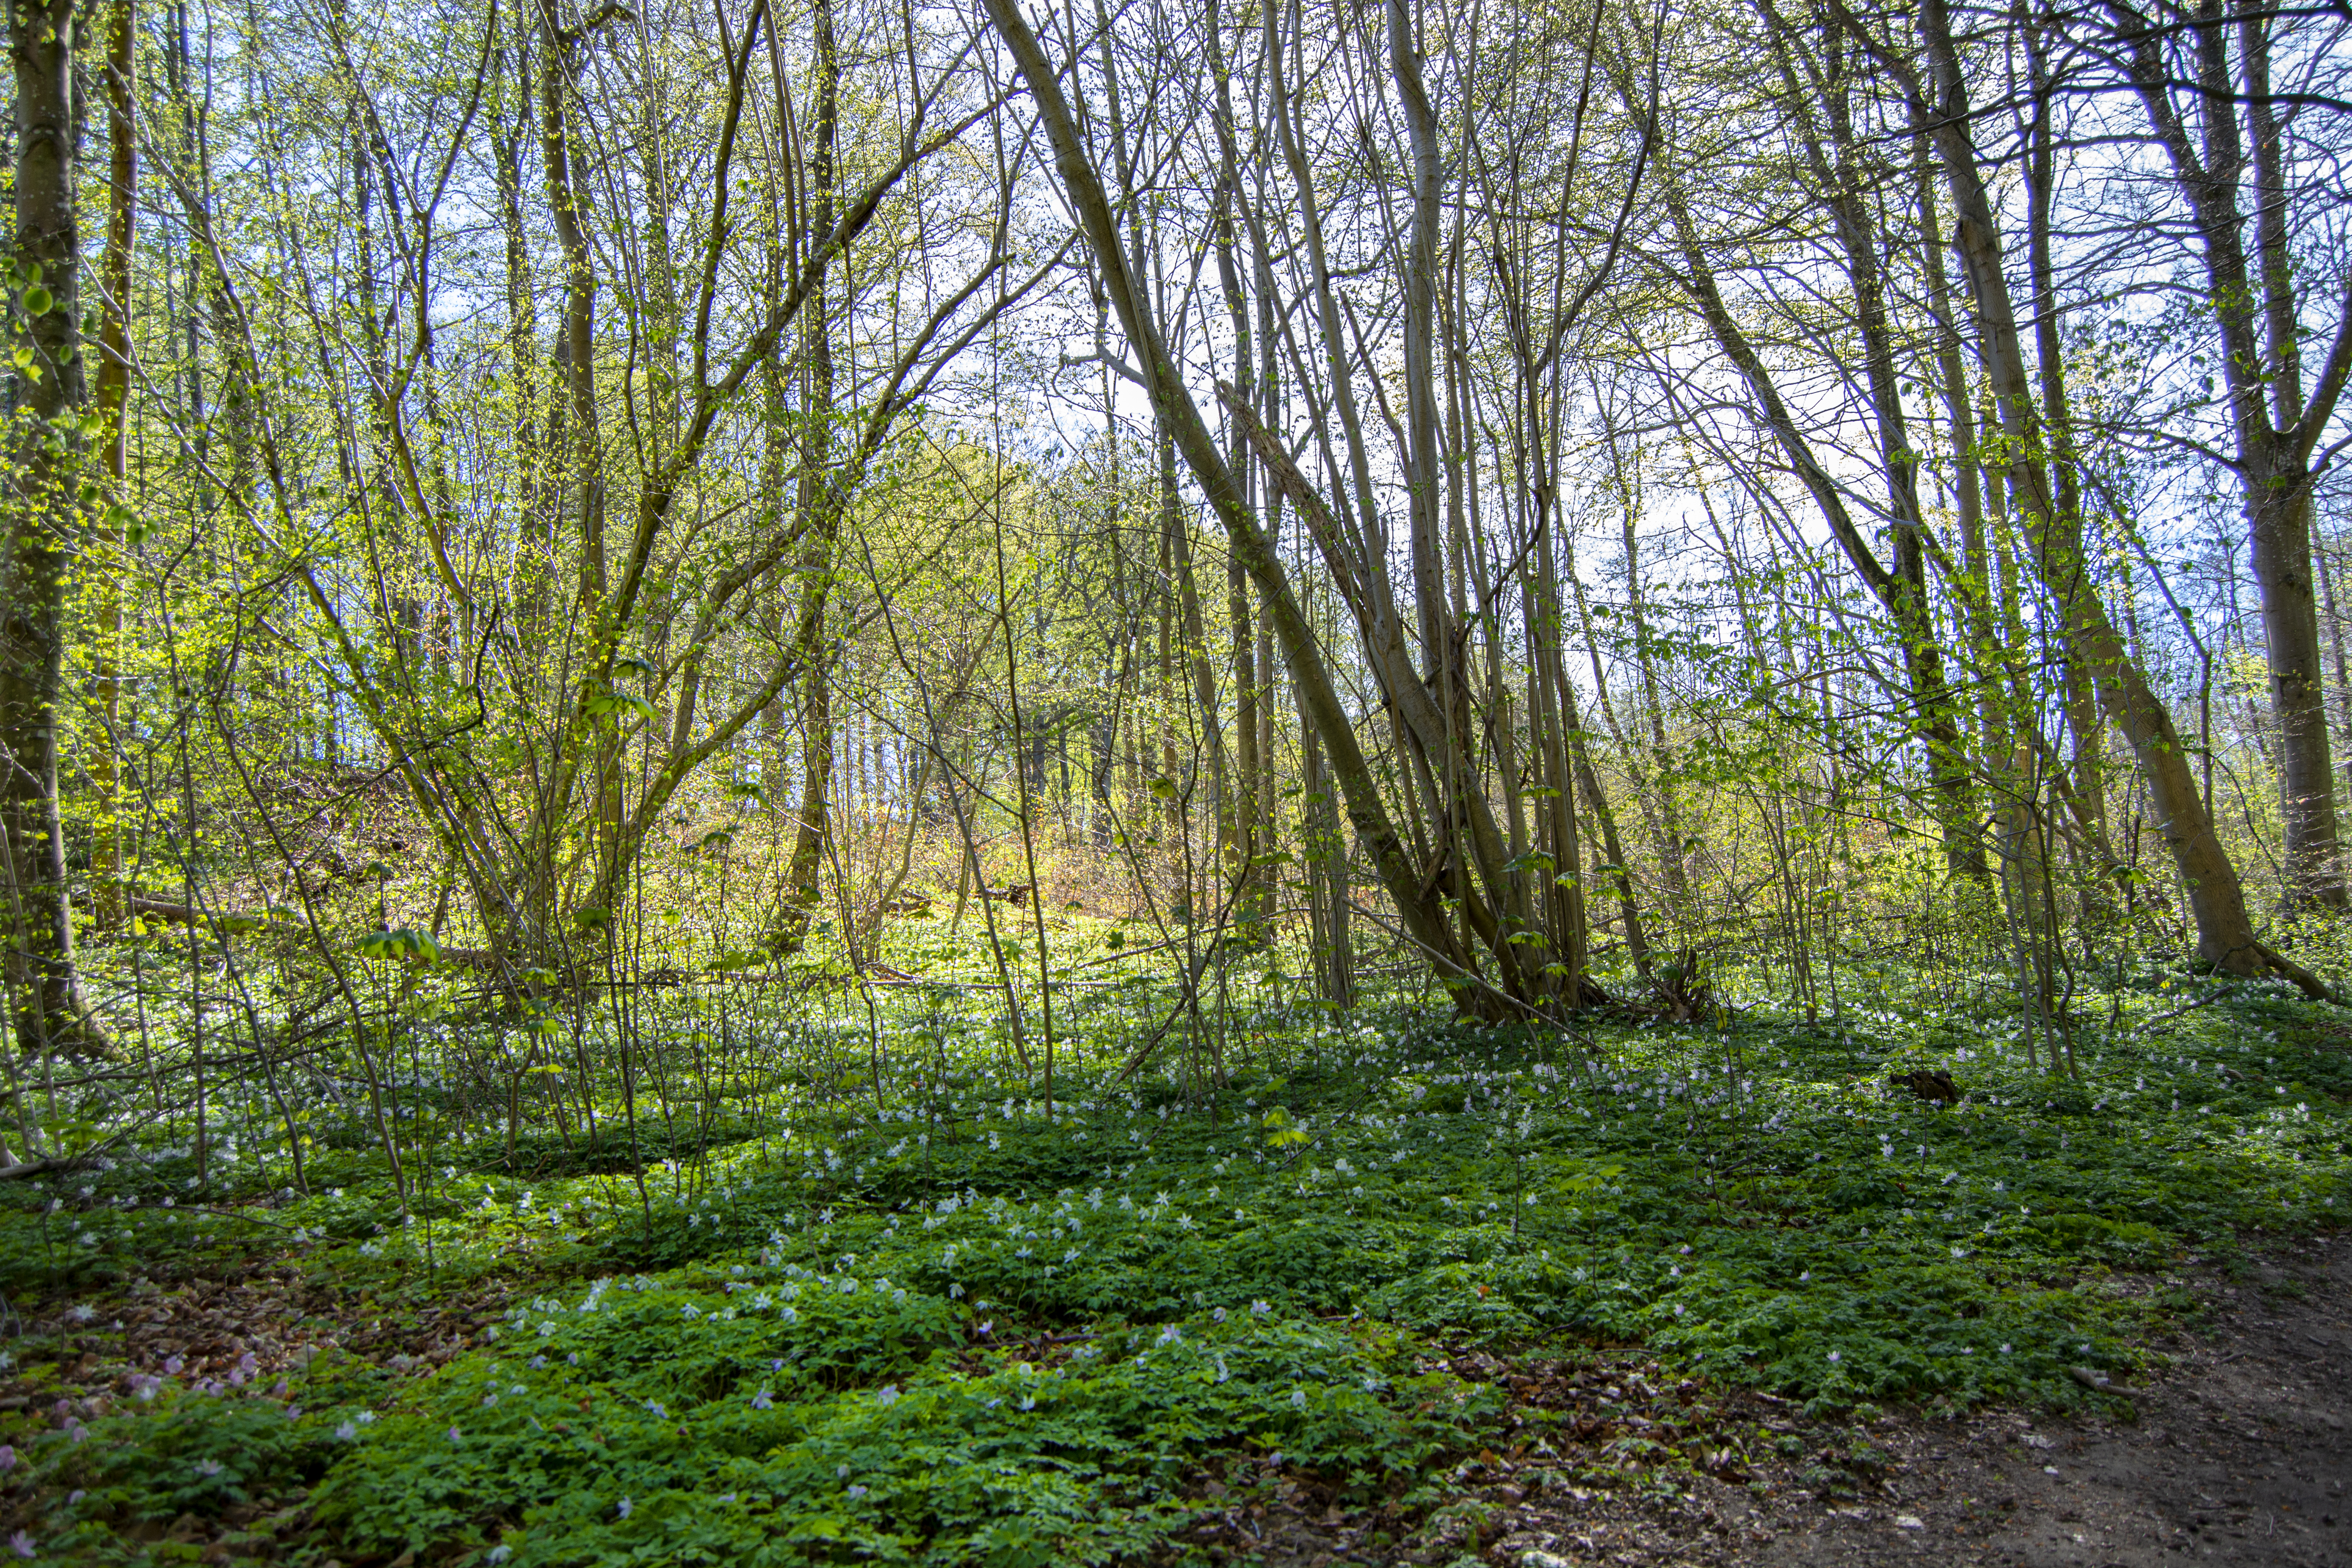
spring, forest, trees, nature, blossom, springtime, green, landscape, plant, natural landscape, wood, terrestrial plant, trunk, People in nature, twig, tree, deciduous, groundcover, grassland, meadow, grass, shrub, sky, temperate broadleaf and mixed forest, spruce fir forest, prairie, riparian forest, soil, woodland, wildlife, grove, jungle, Northern hardwood forest, tropical and subtropical coniferous forests, path, temperate coniferous forest, old growth forest, plant stem, flowering plant, valdivian temperate rain forest, shrubland, pasture, wetland, wildflower, herbaceous plant, trail, rainforest, birch family, subshrub